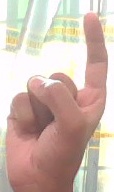
ASL sign: Z